Wanaque Reservoir

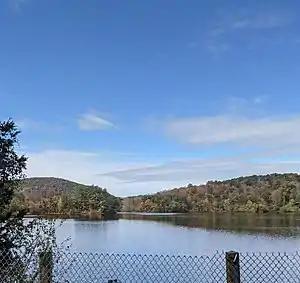
A photo of the Wanaque Reservoir taken from Greenwood Lake Turnpike.

Construction of the Wanaque Reservoir represented a significant achievement in enabling the supply of potable water to local areas that didn't have safe drinking water sources. The project took quite an extensive time. After eight years of construction, water was delivered to customers for the first time in 1930. Upon completion, the Wanaque Reservoir supplied water to several member municipalities including Bloomfield, Clifton, Glen Ridge, Kearny, Montclair, Newark, Passaic, and Paterson. A major feature that came with the construction of Wanaque Reservoir was the West Brook Road Bridge. The bridge was constructed to carry the re-located West Brook Road across the Wanaque Reservoir. Construction of the West Brook Road Bridge began in 1926 and it was opened to traffic in 1928. The bridge was to be rebuilt for safety reasons and the new bridge was completed in early 2018.